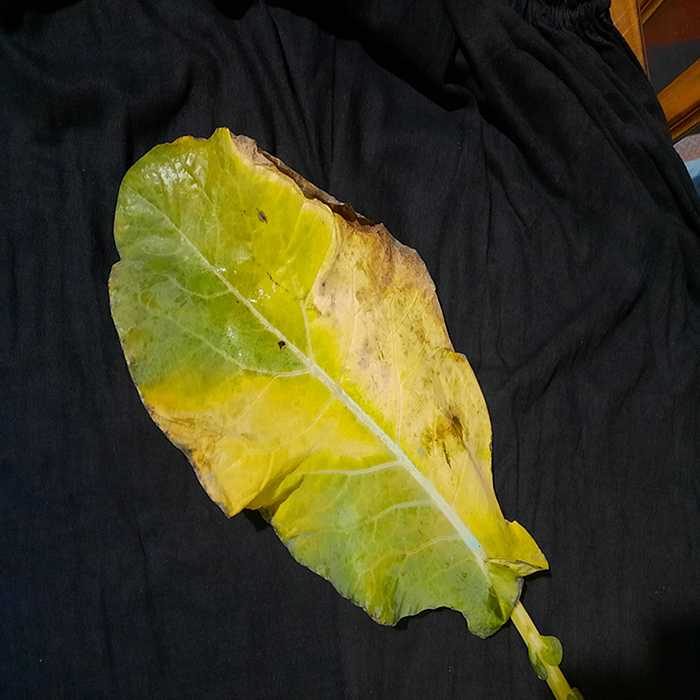
Plant: Cauliflower
Label: Black Rot